Folklore

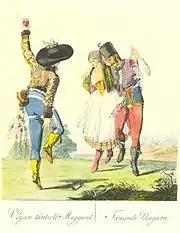
"Dancing Hungarians" by , 1816

These festivals and parades, with a target audience of people who do not belong to the social group, intersect with the interests and mission of public folklorists, who are engaged in the documentation, preservation, and presentation of traditional forms of folklife. With a swell in popular interest in folk traditions, these community celebrations are becoming more numerous throughout the western world. While ostensibly parading the diversity of their community, economic groups have discovered that these folk parades and festivals are good for business. All shades of people are out on the streets, eating, drinking and spending. This attracts support not only from the business community, but also from federal and state organizations for these local street parties. Paradoxically, in parading diversity within the community, these events have come to authenticate true community, where business interests ally with the varied (folk) social groups to promote the interests of the community as a whole.